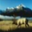
Label: deer